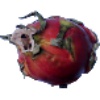
Label: red_pitahaya